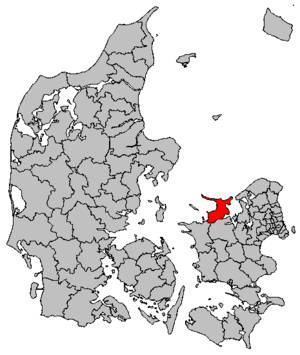
Odsherred est le nom de la péninsule danoise située dans la partie nord-ouest de Seeland, ainsi que de la commune, à la suite du regroupement communal. Elle s'étend autour du Lammefjord, désormais drainé au sud. Elle offre un large éventail de paysages typiques, longues plages de sable, champs et petites collines ondulées. La péninsule est reliée par le chemin de fer, qui dessert des villes comme Nykøbing, Asnæs et Hørve. Il s’agit d'une commune touristique importante, comprenant campings et station balnéaire.